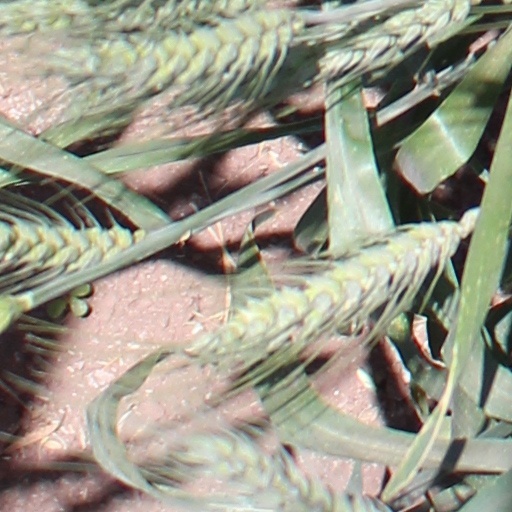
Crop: wheat